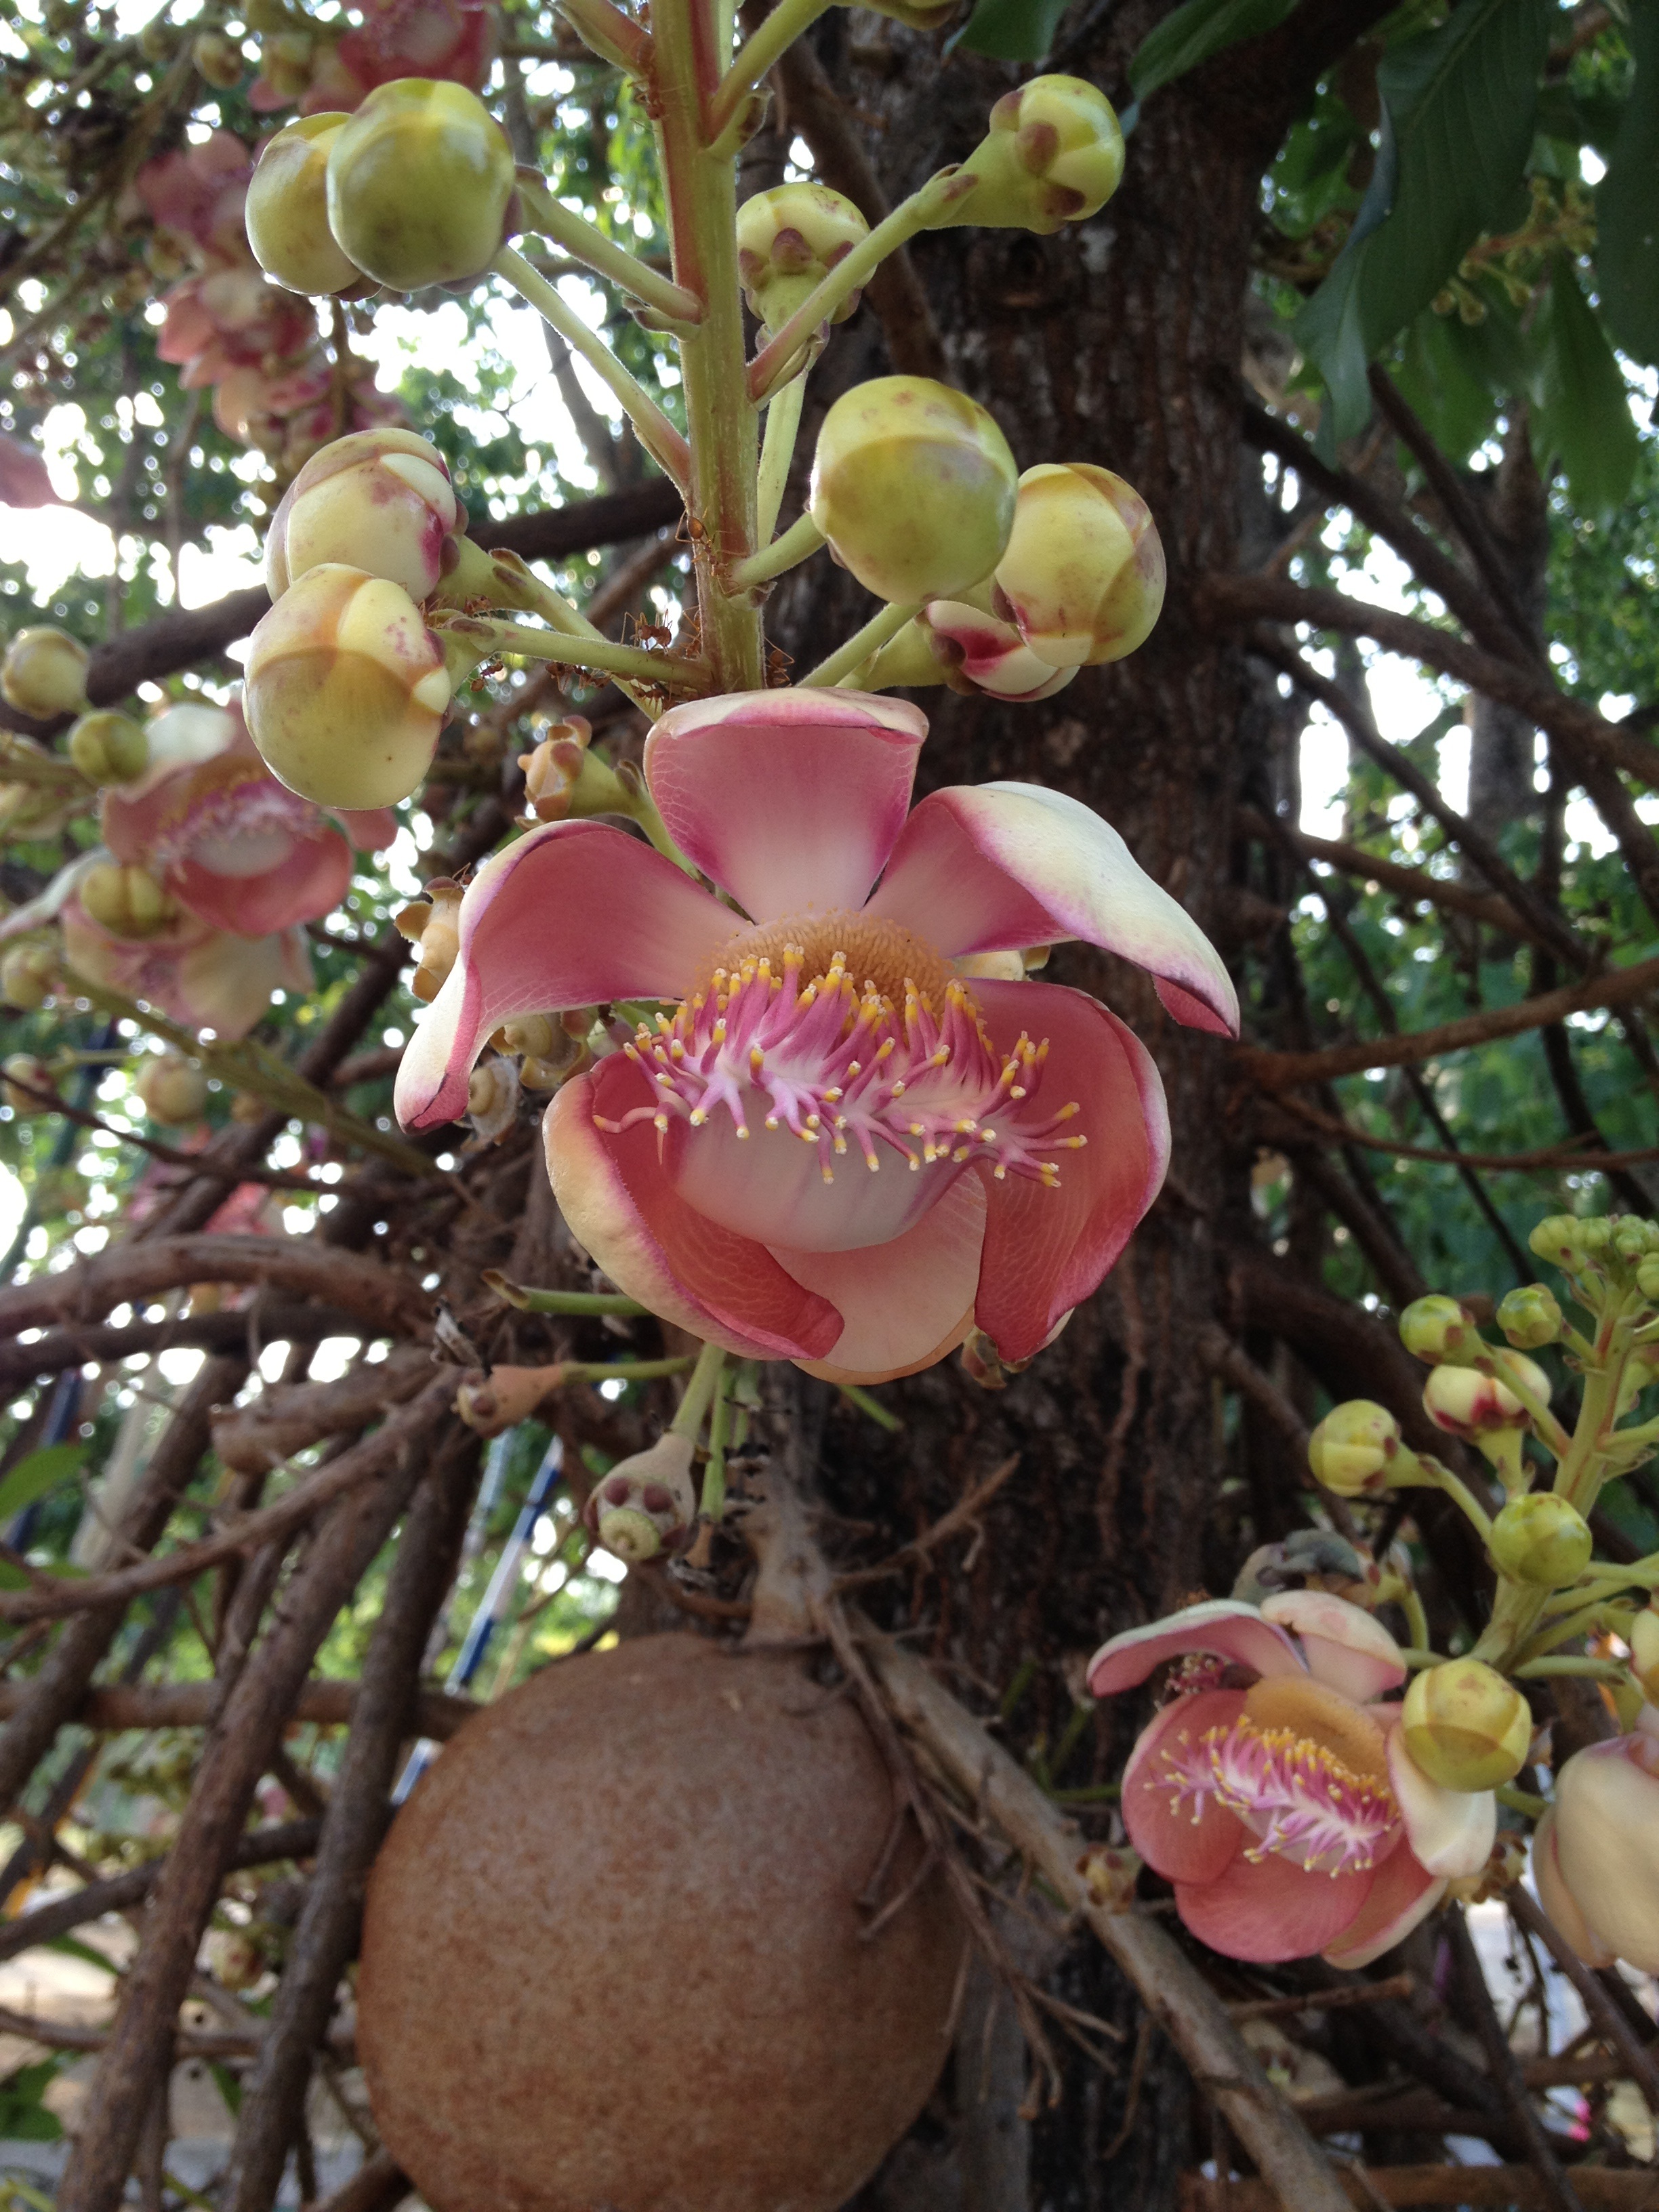
tree, nature, branch, blossom, plant, fruit, flower, bloom, food, produce, tropical, asia, botany, flora, exotic, flowering plant, cannonball tree, exotic flower, land plant, couroupita